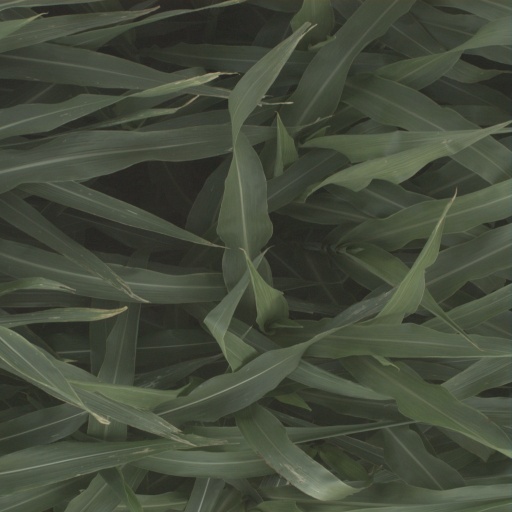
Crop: sorghum